María Celeste Arrarás

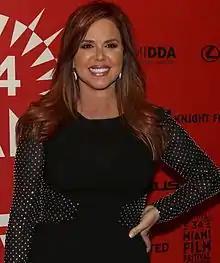
Arrarás at the 2017 Miami International Film Festival

María Celeste Arrarás Mangual (born September 27, 1960), better known as María Celeste, is a Puerto Rican broadcast journalist, author, and television personality, who has won three national Emmy Awards for journalism. In 2005, she became the first female recipient of the Legacy Award by Broadcast and Multi Channel for outstanding achievement in Hispanic Television. In 2006, Arrarás was included on the cover of "Newsweek" magazine, as one of the 20 most powerful women of the next generation of leaders.” In August 2018, María Celeste was awarded with a Doctorate Honoris Causa from the Universidad Central de Bayamon in Puerto Rico, in recognition for her philanthropic work. Until August 2020, Arrarás spent two decades as the host and managing editor of "Al Rojo Vivo con María Celeste". Her program aired daily in the U.S. and in 15 Latin American countries, for a total daily audience of 35 million viewers. Her popularity has made her one of the most influential Hispanic figures in social platforms, with millions of followers around the world and in 2019 she made her debut in the Hollywood Reporter's Social Climber Chart at #5 of all TV Personalities.